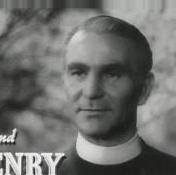
Age: 44